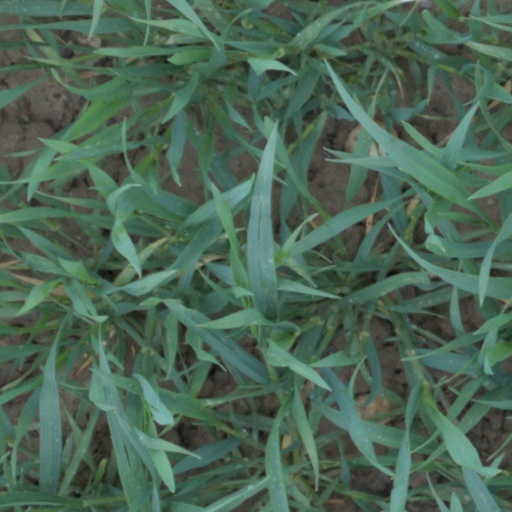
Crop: wheat